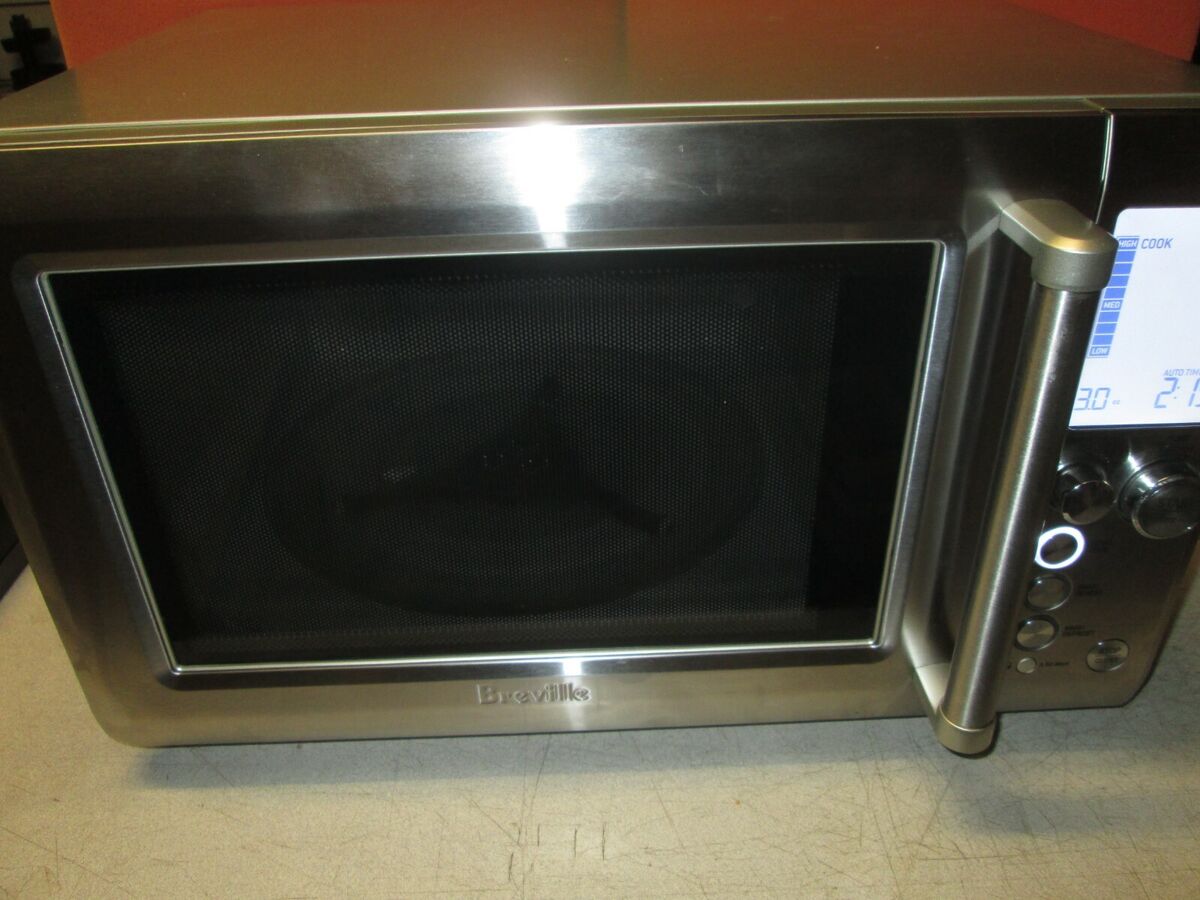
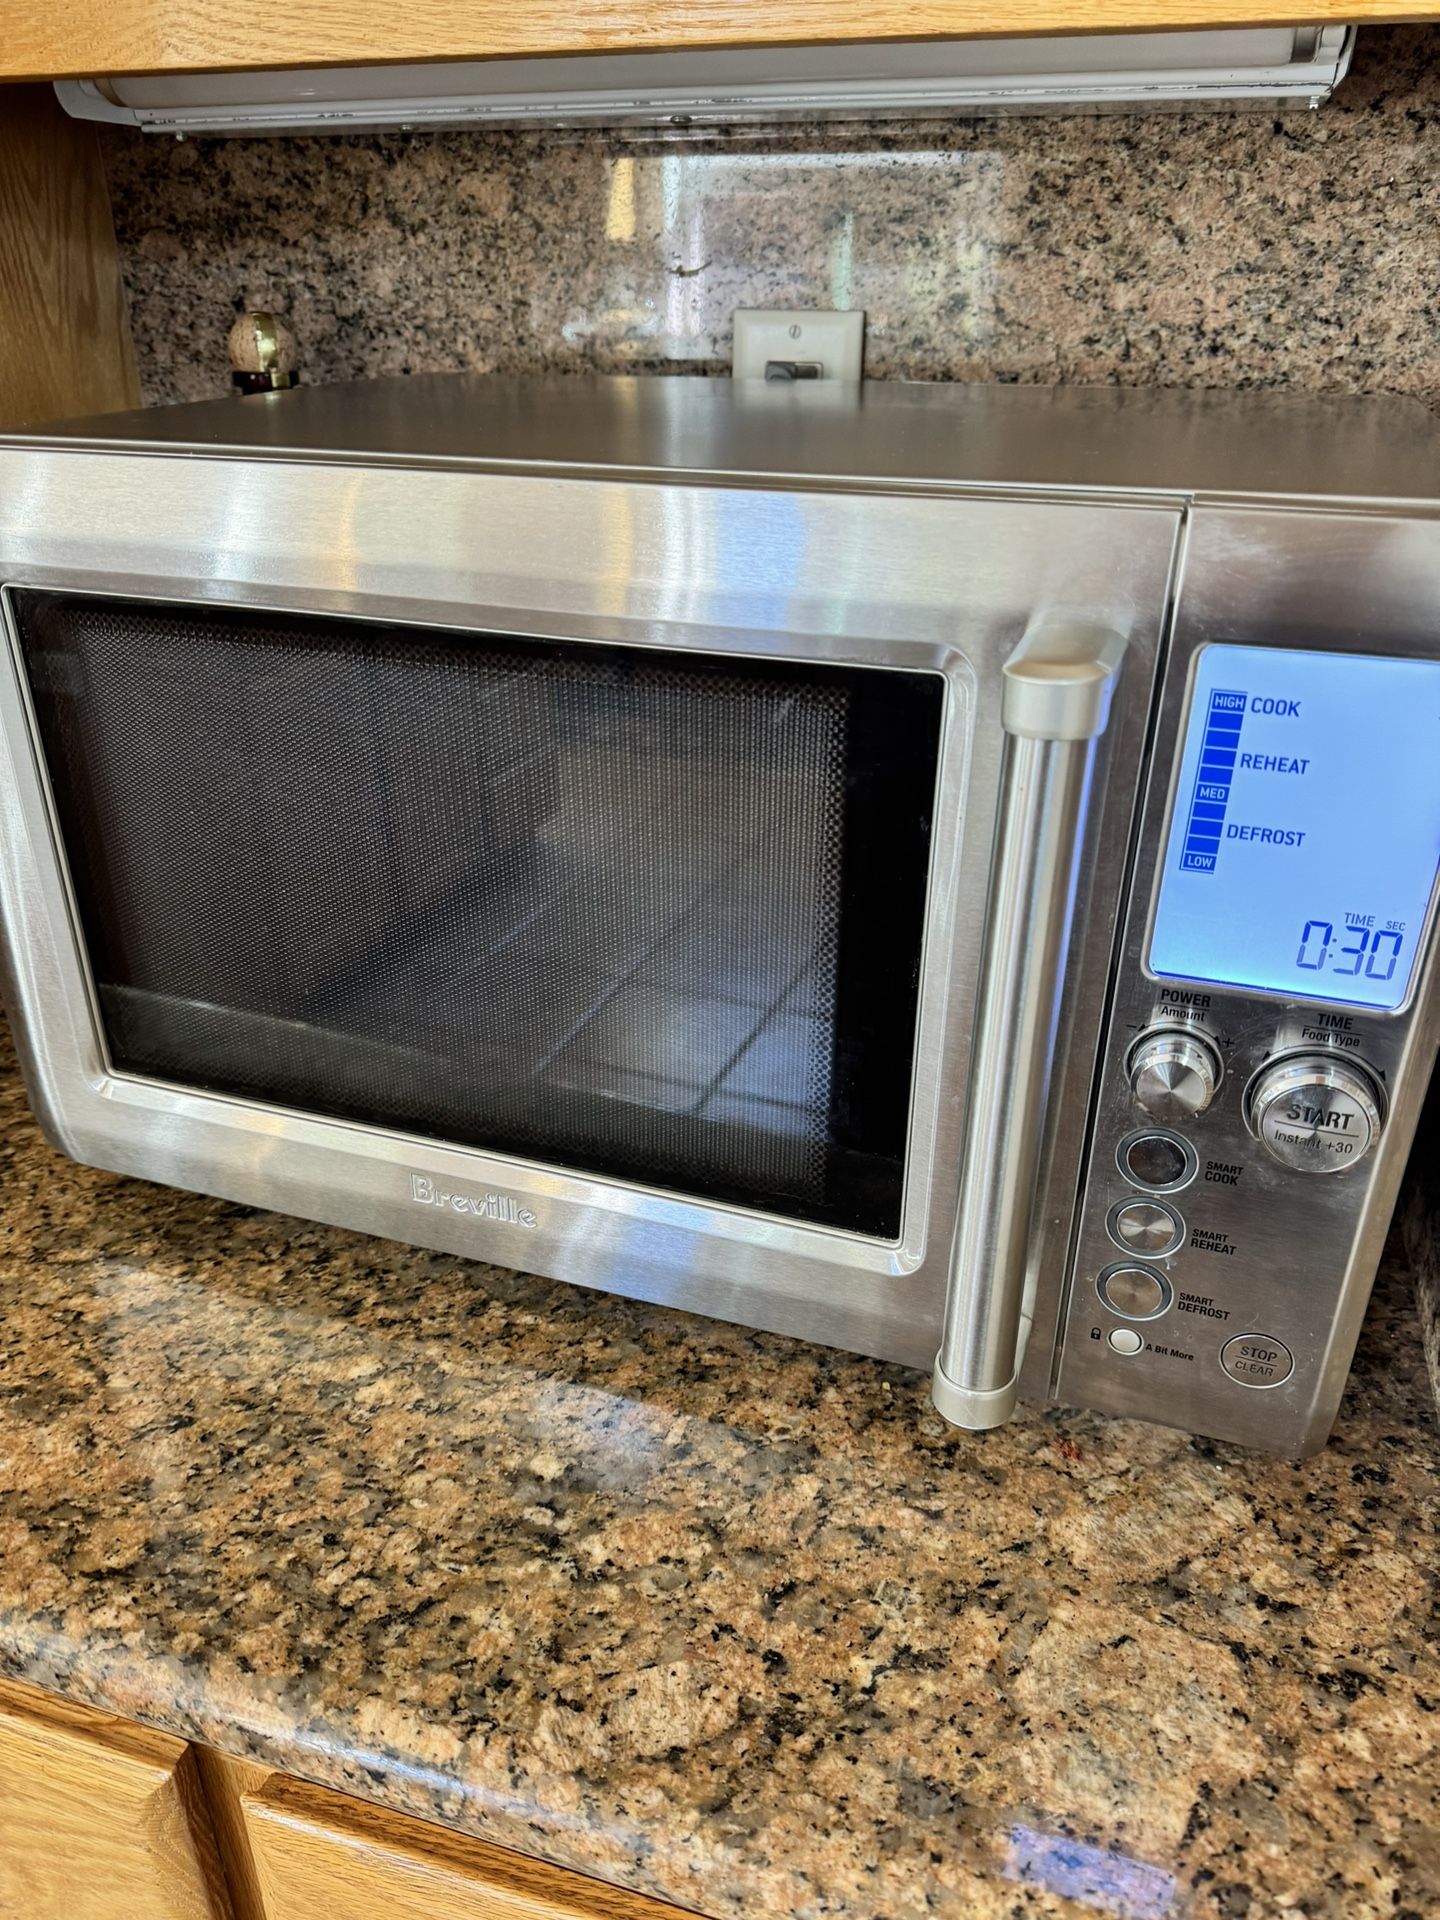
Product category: misc
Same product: yes